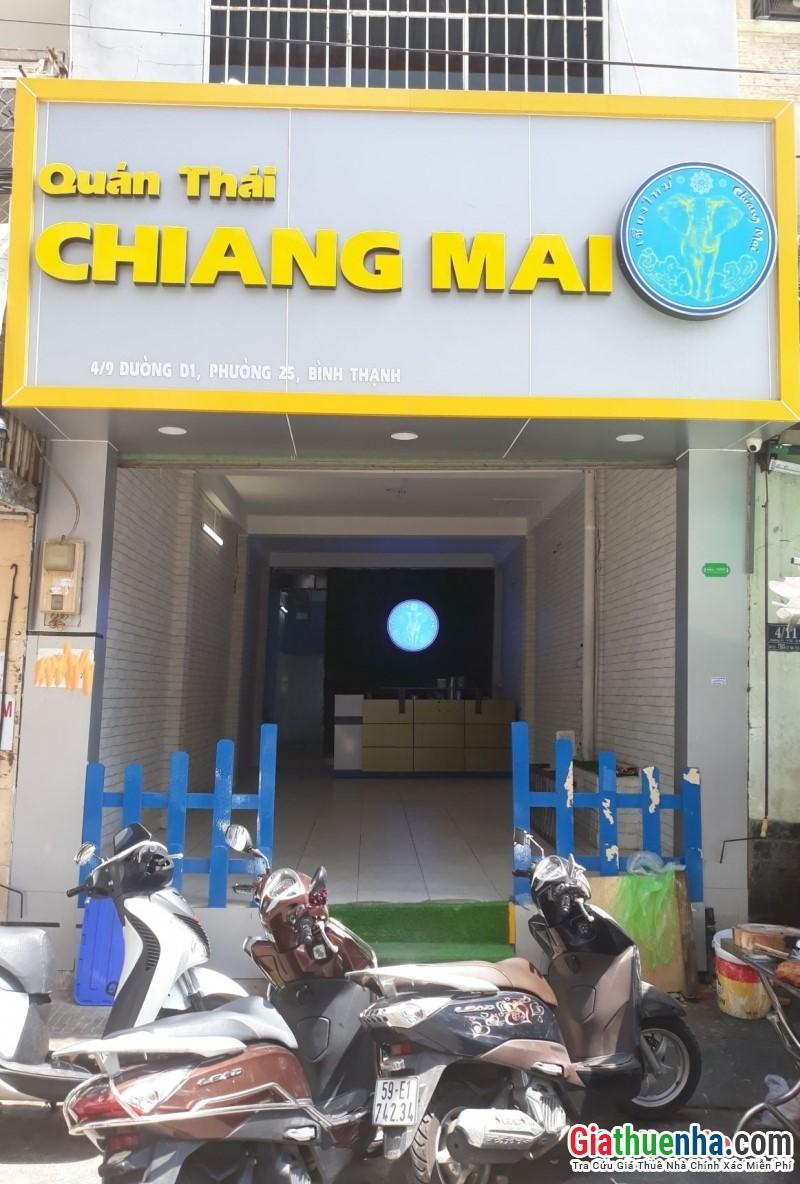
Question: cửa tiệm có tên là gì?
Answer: cửa tiệm có tên là quán thái chiang mai